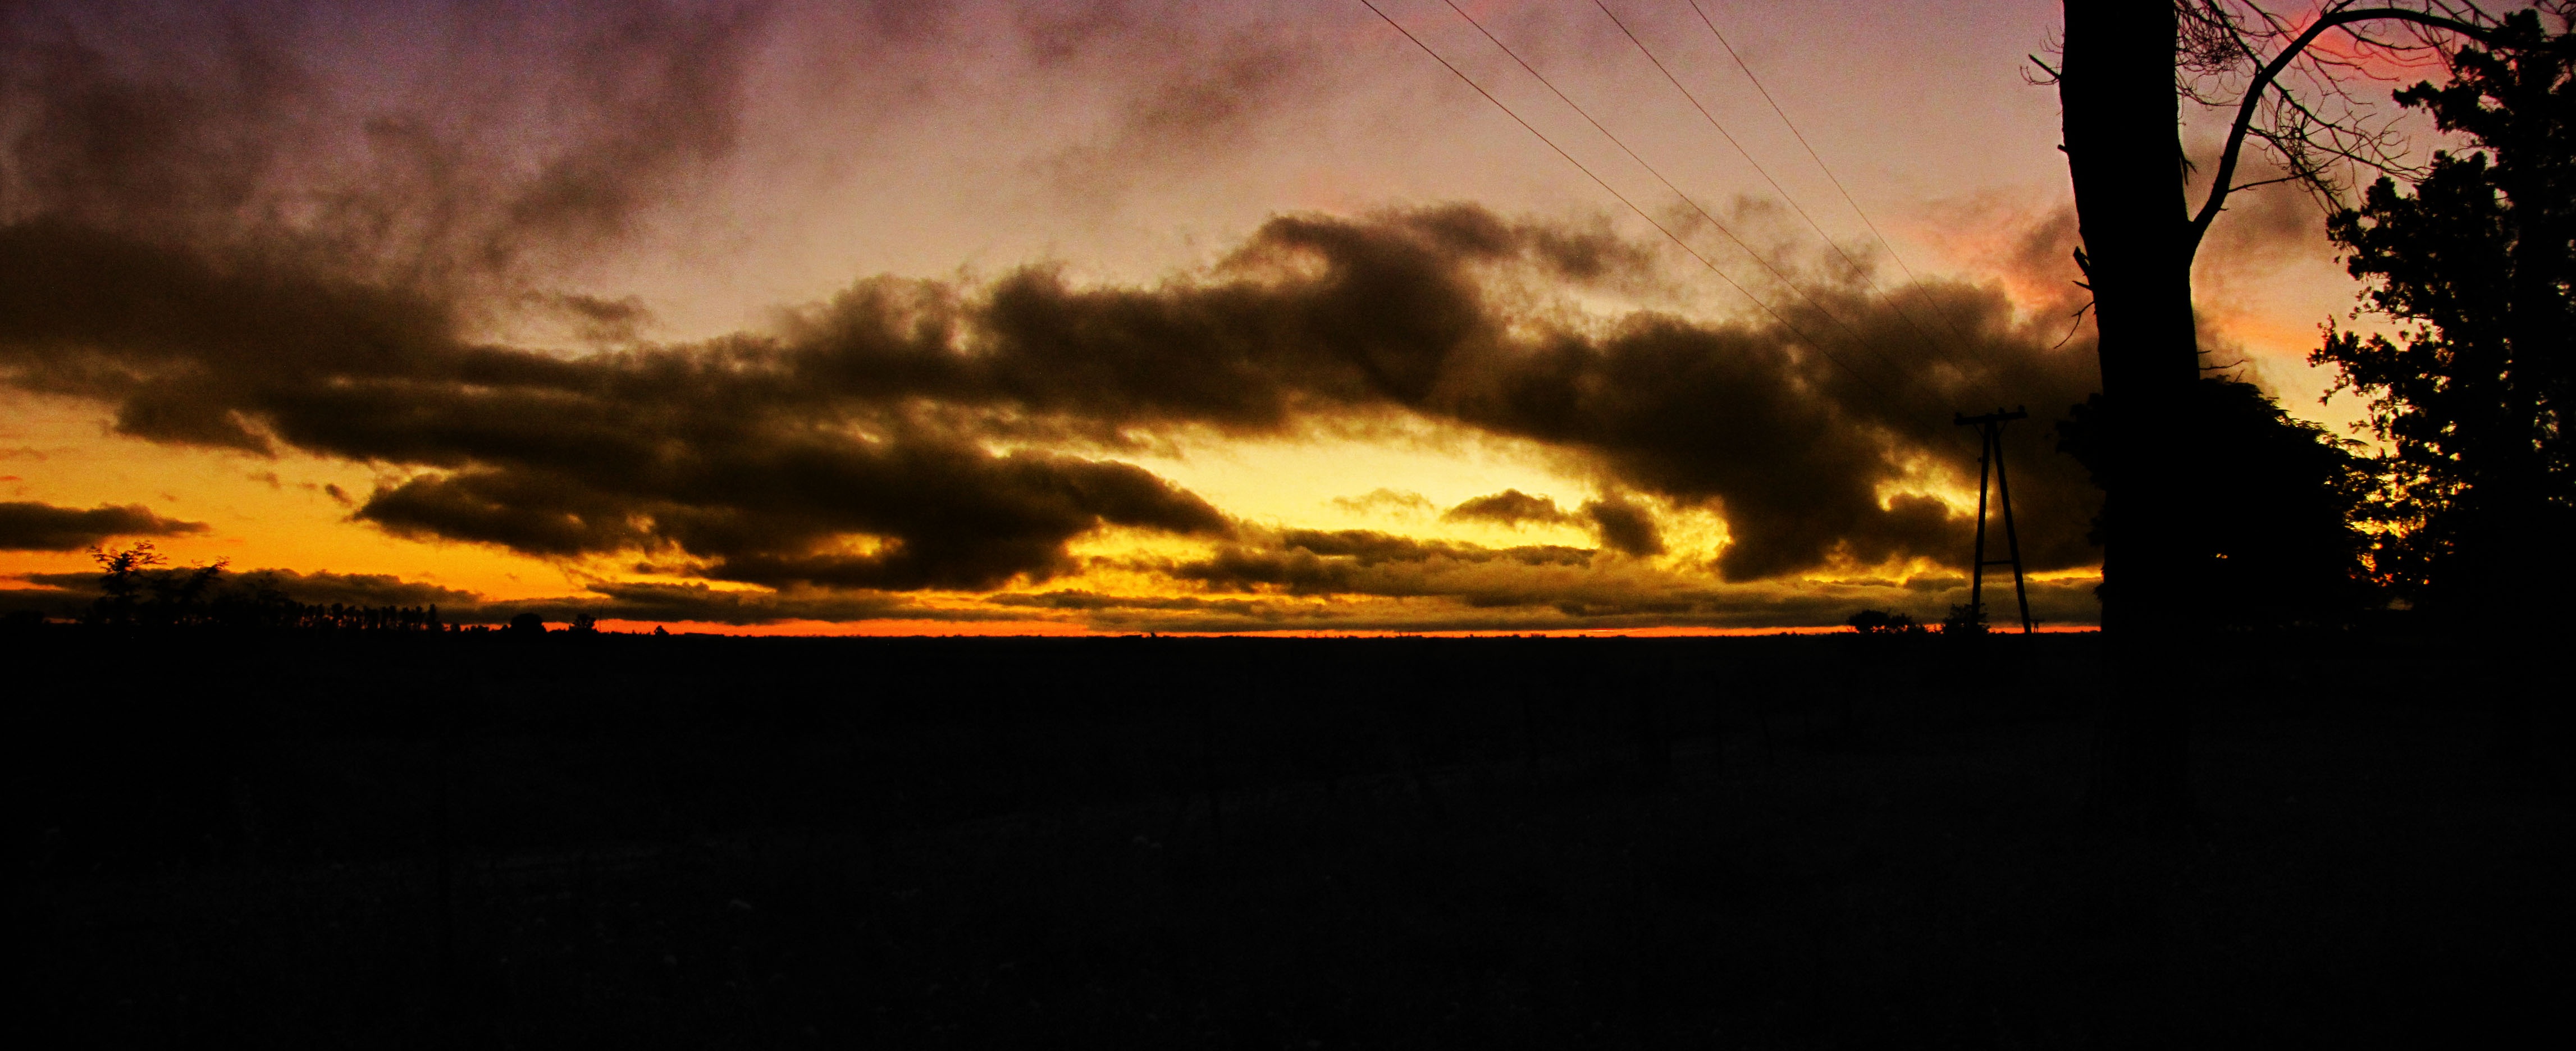
nature, path, light, cloud, sky, sun, sunrise, sunset, morning, dawn, atmosphere, travel, dusk, evening, contrast, darkness, background image, clouds, background, landscapes, wallpaper, soledad, afterglow, screen saver